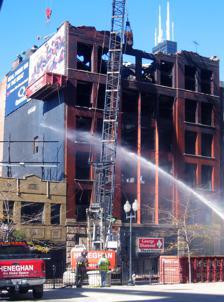
Building: Dexter Building
Country: United States of America
Year built: 1887
Building in Chicago The Dexter Building under demolition following the fire. General information Location Chicago Opened 1887 Demolished 2006 Design and construction Architect(s) Dankmar Adler and Louis Sullivan The Dexter Building was a landmark building located at 630 South Wabash Avenue, in the South Loop area of Chicago , Illinois . The building was designed by the firm of Dankmar Adler and Louis Sullivan , and built in 1887. Prior to its destruction in 2006 it was one of the earliest surviving Louis Sullivan buildings, and was considered a precursor of the nearby Auditorium Building . It was designated as a Chicago Landmark in 1996 and was described by the Landmarks Division of the City of Chicago Department of Planning and Development as an "irreplaceable link in the chain of work of one of the nation's most important architectural partnerships". It was distinctive in its use of exterior perforated girders, prefiguring designs of seven decades later. History Architects Dankmar Adler and Louis Sullivan designed the Wirt Dexter Building as a warehouse and a furniture store for Wirt Dexter Walker , a prestigious lawyer in 1887, twelve years before his death. This building housed many businesses all around the years, from 1967 it was the home of the George Diamond Steak House, and the upper floors later housed the Sawyer Secretarial College. Fire On October 24, 2006, workmen were cutting up a boiler in the basement for scrapping with acetylene torches that sparked a large fire. The fire was allowed to get out of control and gutted the building. At its peak, the fire, which started in the basement at around 3 pm, was a five-alarm fire , the Chicago Fire Department 's highest level of alert, with over 250 firefighters responding. Following the fire, the surviving shell of the building was too unstable to save and was demolished. At the time of the fire there was no insurance on the building. In popular culture The Wirt Dexter Building can be seen in the near background of one scene in the 2001 movie Just Visiting . References